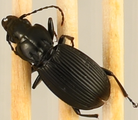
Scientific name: Pterostichus lachrymosus
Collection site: Mountain Lake Biological Station NEON (MLBS), plot MLBS_009